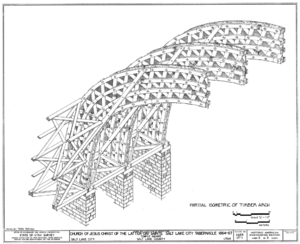
Le Tabernacle de Salt Lake City, également nommé Tabernacle mormon, est un bâtiment de l'Église de Jésus-Christ des saints des derniers jours, situé place du Temple à Salt Lake City, capitale de l'Utah. Jusqu'en 2000, date d'achèvement du Centre de conférence c'est là qu'avait lieu la conférence générale semestrielle de l'Église. Le Chœur du Tabernacle mormon s'y exerce et y chante régulièrement. La salle peut accueillir environ 5 000 personnes.